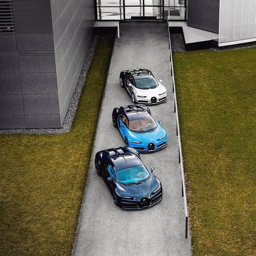
automotive industry business from another angle .